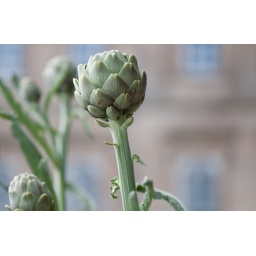
Another view of the artichokes in the flower beds